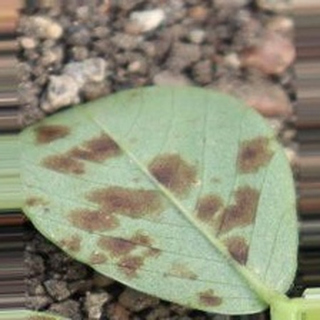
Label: groundnut_rust